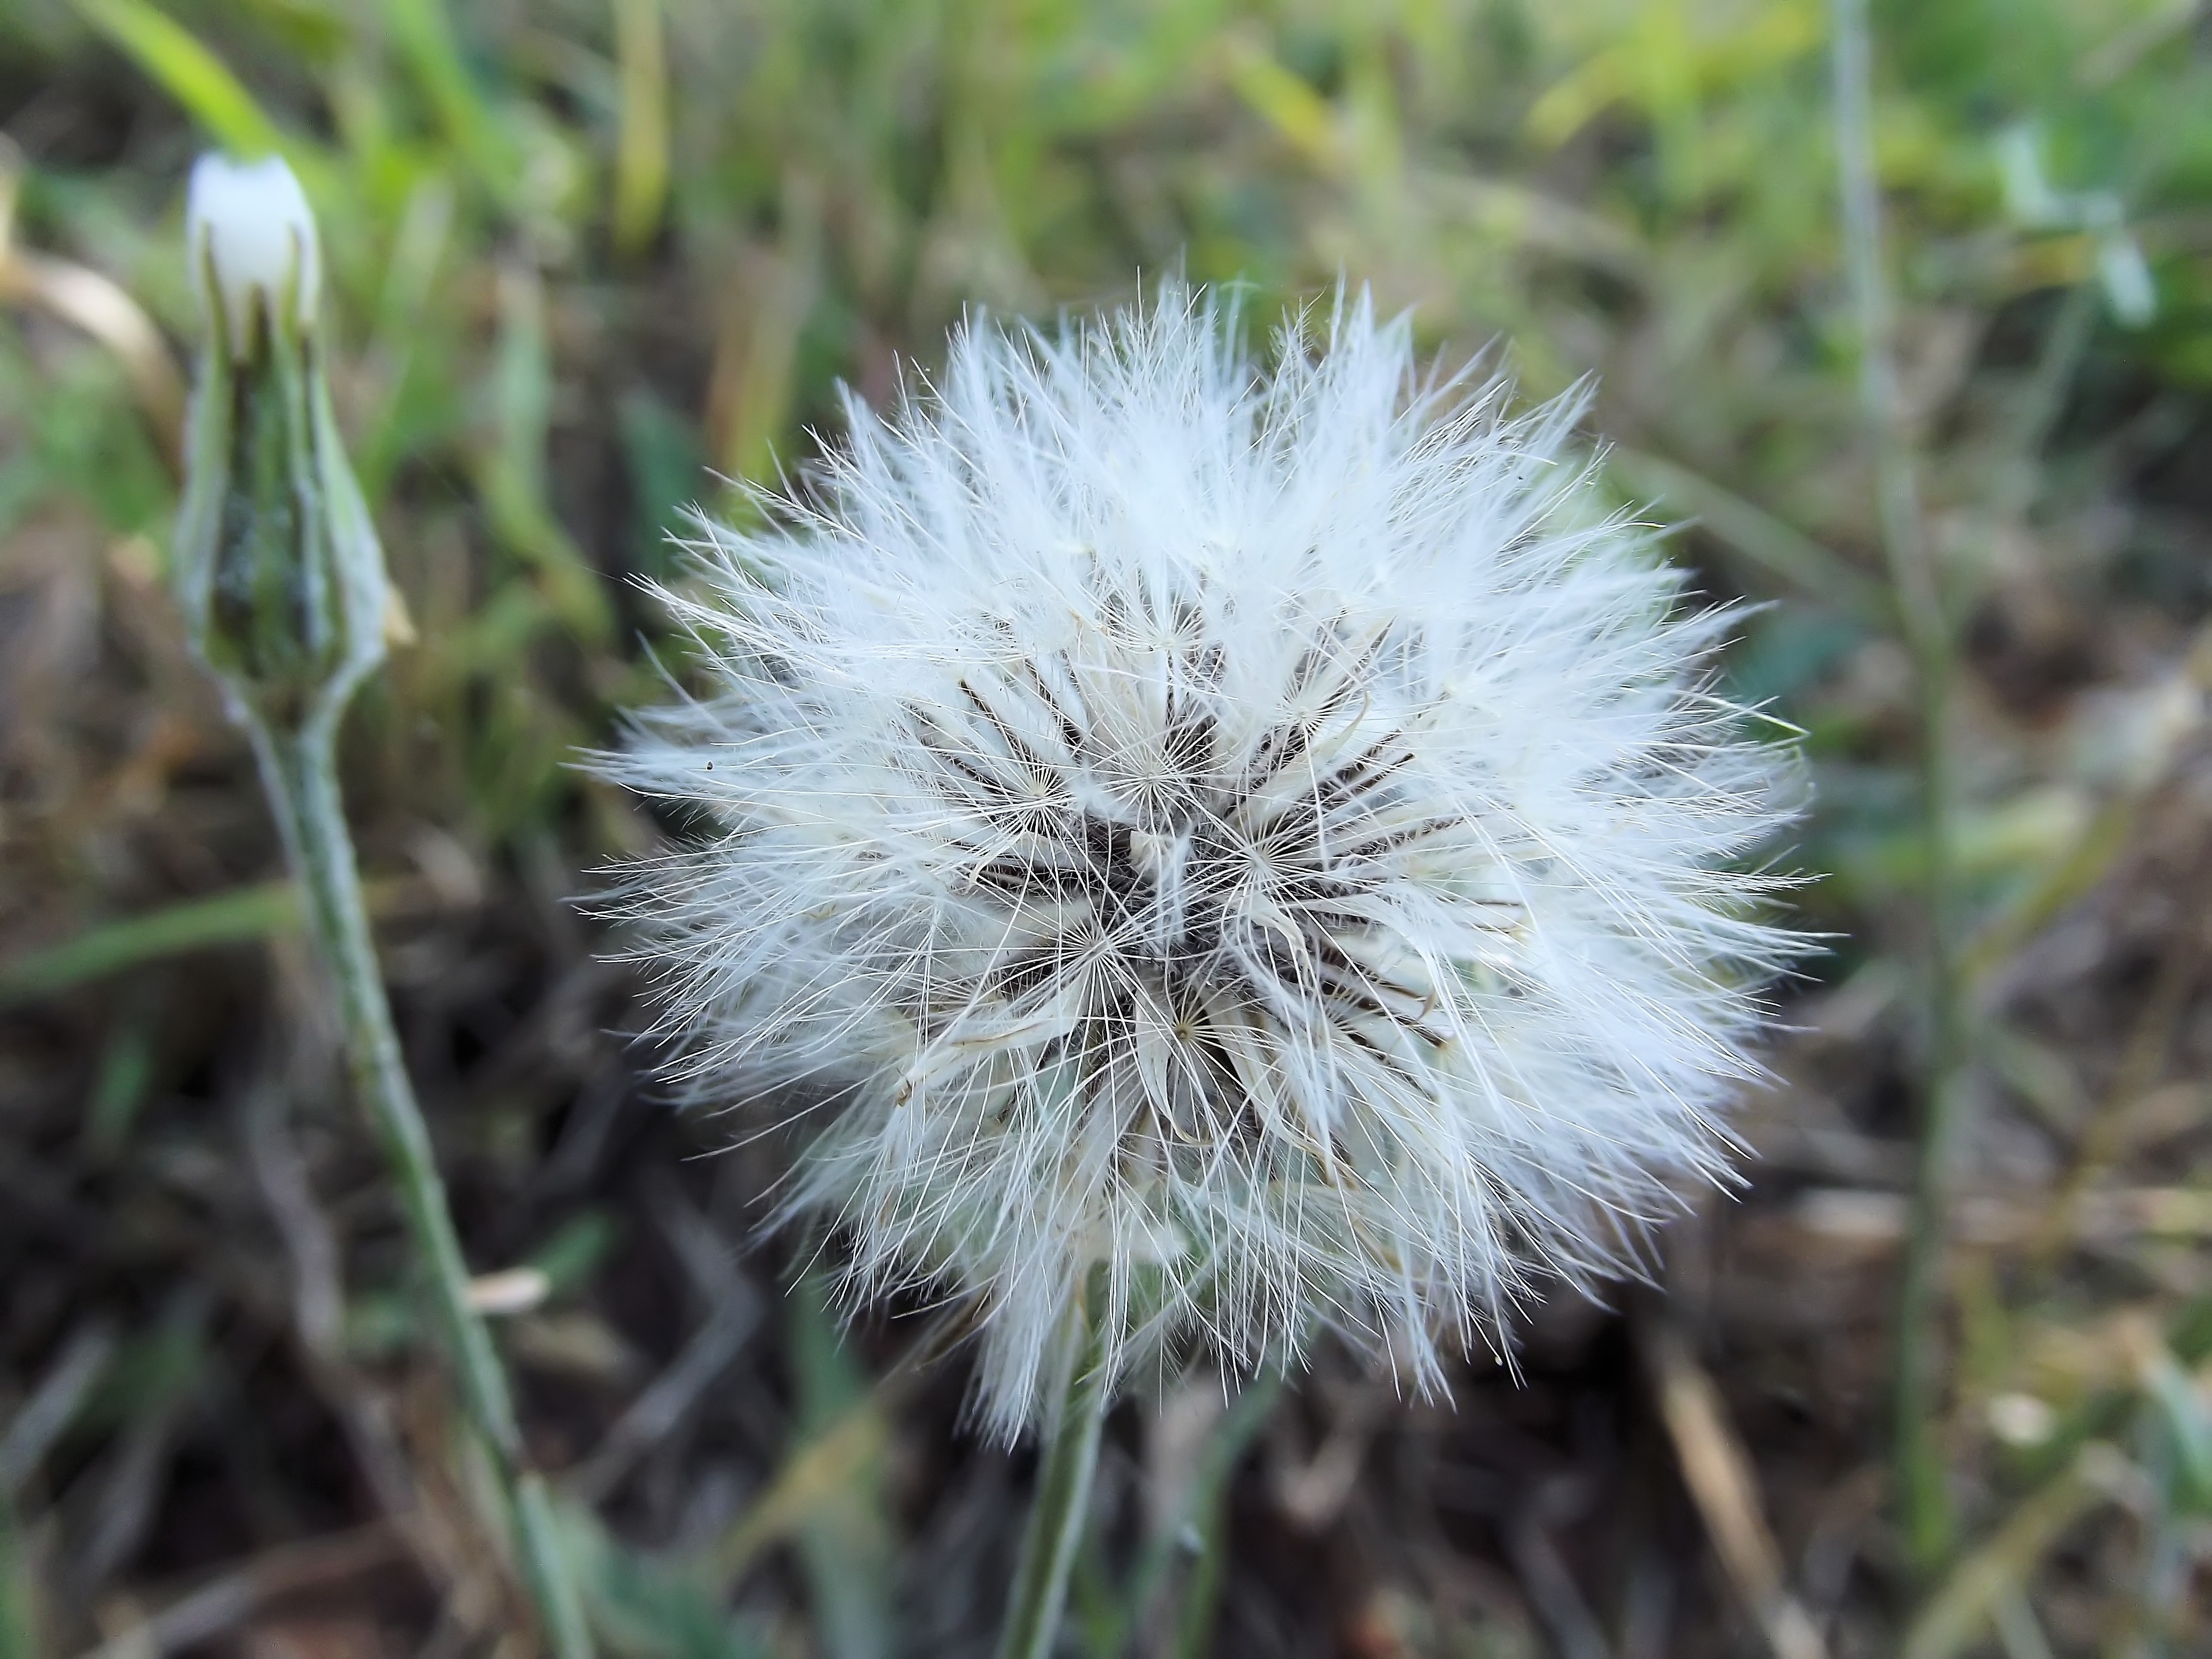
nature, grass, plant, white, field, dandelion, prairie, seed, flower, green, botany, yellow, flora, wildflower, weed, close up, seeds, outdoors, fields, seedhead, thistle, invasive, south africa, macro photography, flowering plant, daisy family, silybum, hartbeespoort dam, false dandelion, hieracium, grass family, plant stem, land plant, hawkweeds, hawkbeards, crepis